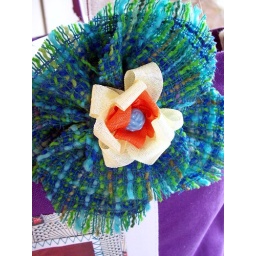
fabric flower in blue green tweed